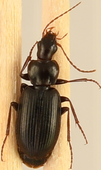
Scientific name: Calathus advena
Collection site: Rocky Mountains NEON (RMNP), plot RMNP_014